Battle of Narva (1944)

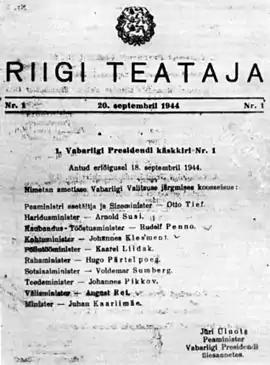
The 18 September 1944 proclamation of the Government of Estonia in Riigi Teataja (Government gazette)

During the course of the occupation of Estonia by Nazi Germany, Estonian expectations of regaining their independence began to diminish. Pursuant to the Constitution of Estonia, formally still in force, Estonian politicians formed an underground National Committee of the Republic of Estonia, which convened on 14 February 1944. As President Konstantin Päts was imprisoned by the Soviet authorities, the acting head of state, according to the Constitution, was the former Prime Minister Jüri Uluots. The German-appointed Estonian Self-Administration had previously made several unsuccessful general mobilisation calls, which were illegal under the Hague Conventions (1899 and 1907) and opposed by Uluots.